Marie Wilson (American actress)

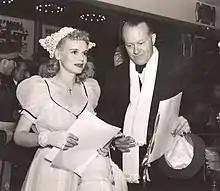

Marie Wilson (born Katherine Elizabeth Wilson; August 19, 1916 – November 23, 1972) was an American radio, film, and television actress. She may be best remembered as the title character in "My Friend Irma".